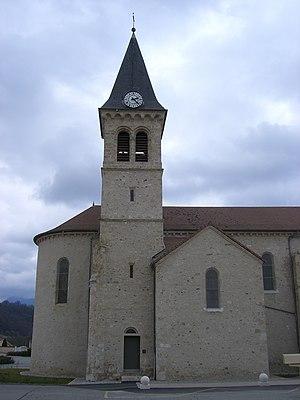
Le clocher de l'église de Saint-Just-de-Claix.
Saint-Just-de-Claix est une commune française située dans le département de l'Isère en région Auvergne-Rhône-Alpes. Elle fait partie de la communauté de communes de Saint-Marcellin Vercors Isère Communauté.